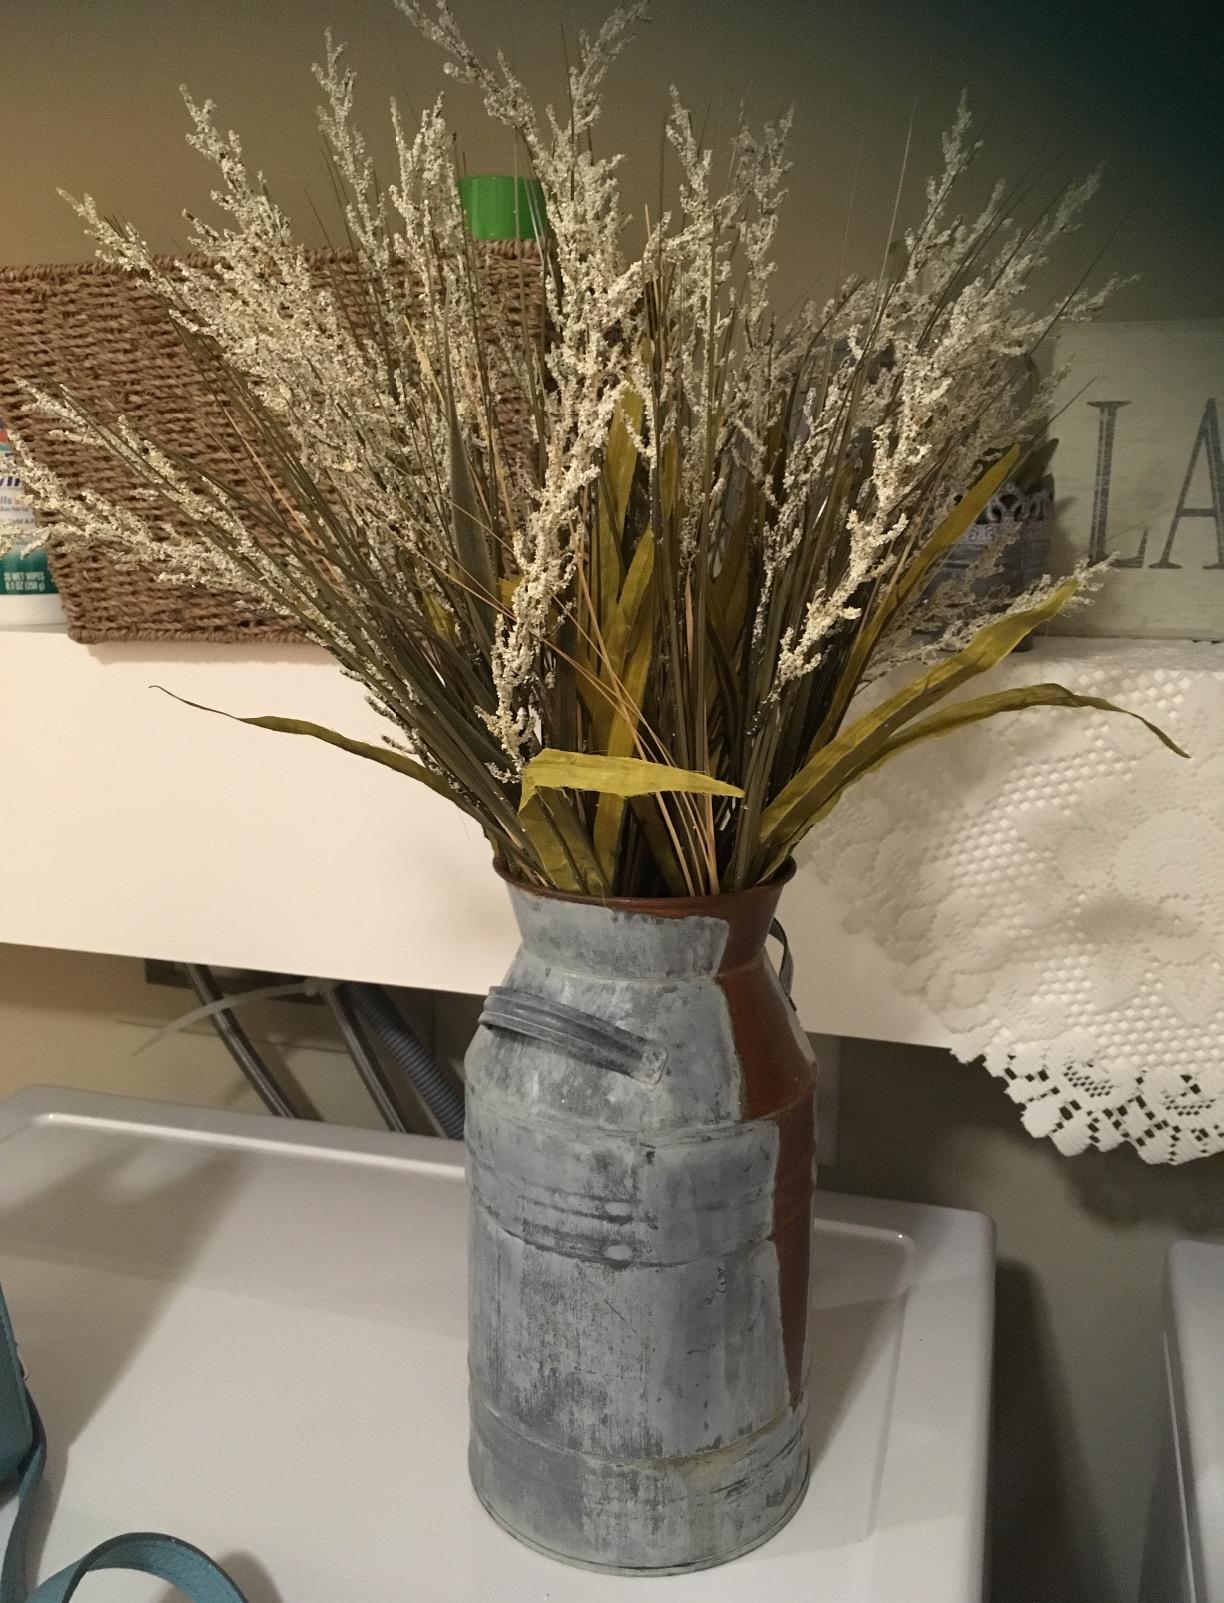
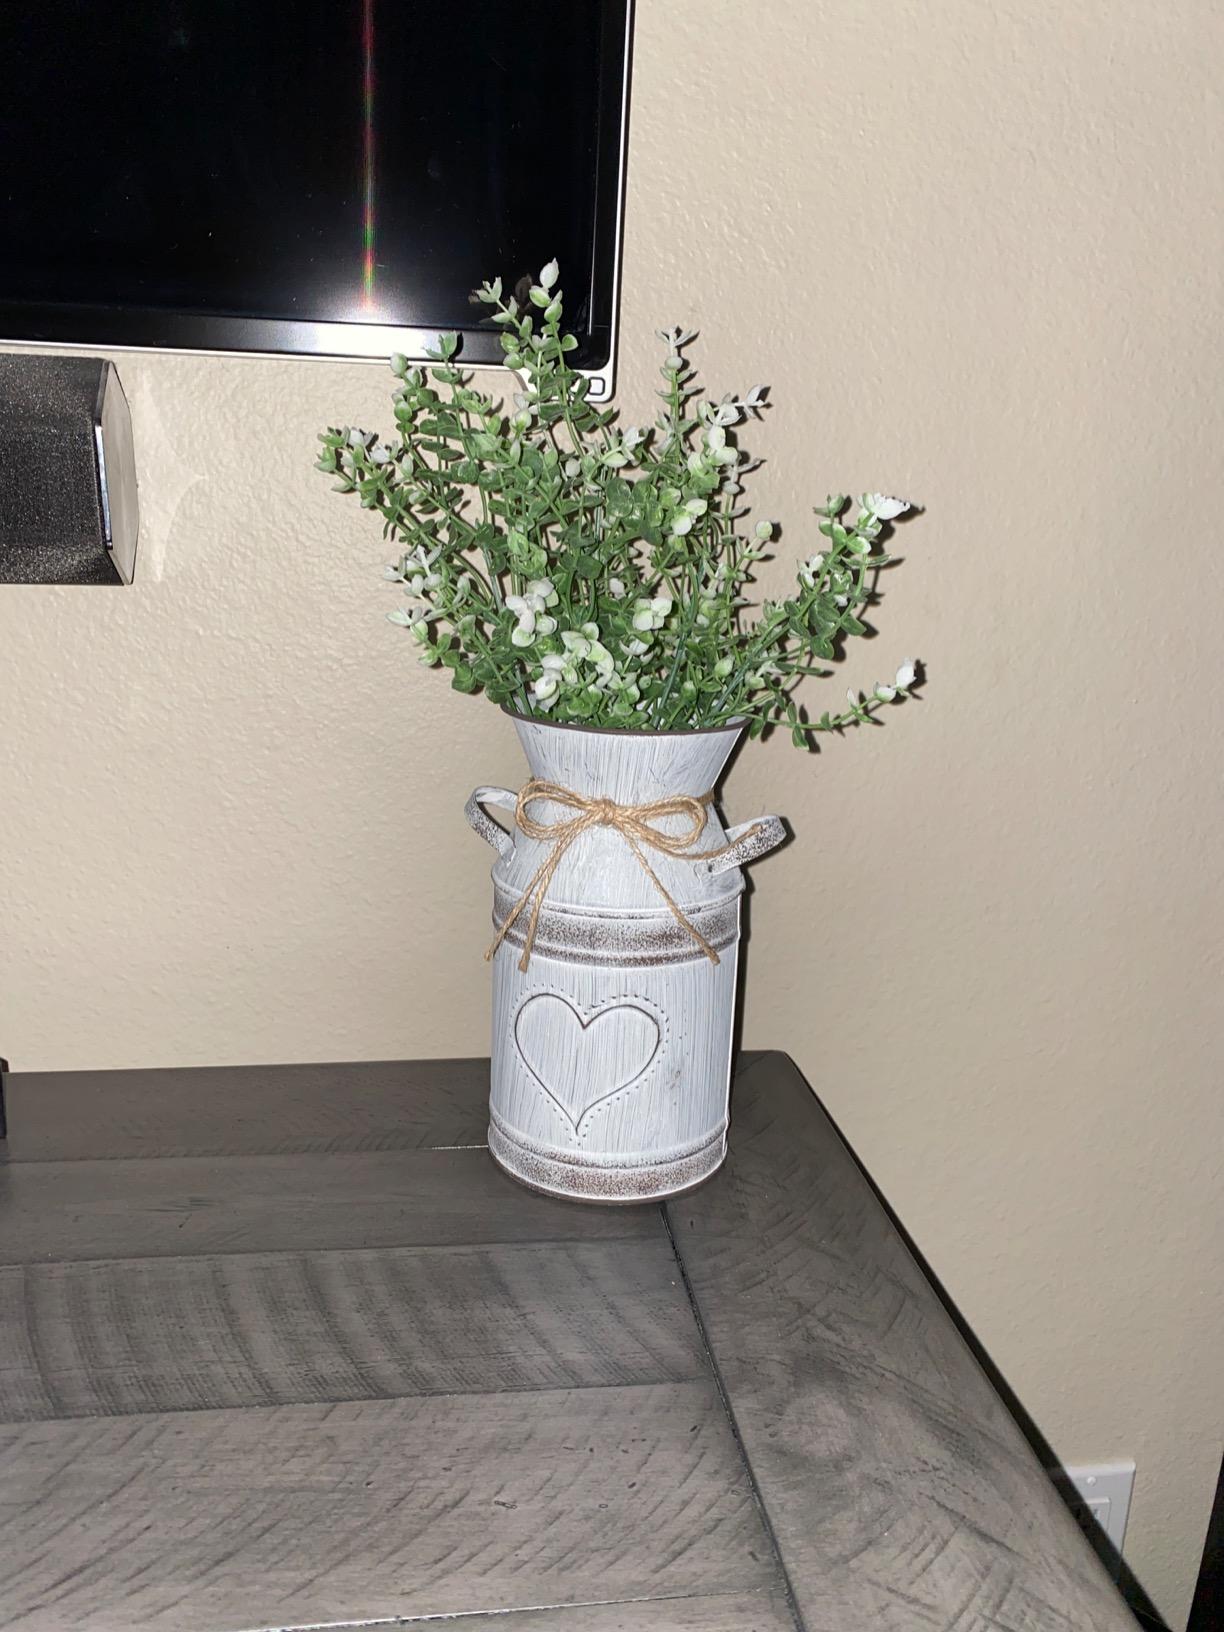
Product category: vase
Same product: no